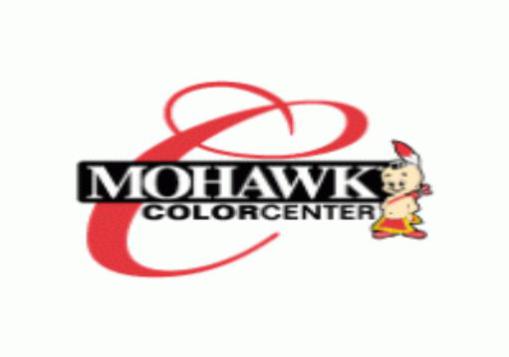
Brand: mohawk-2
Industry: Leisure